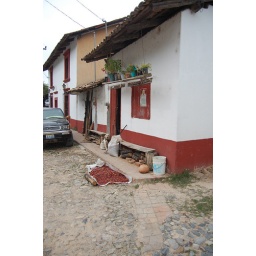
I like the flower shelf above the door